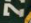
Number: 7